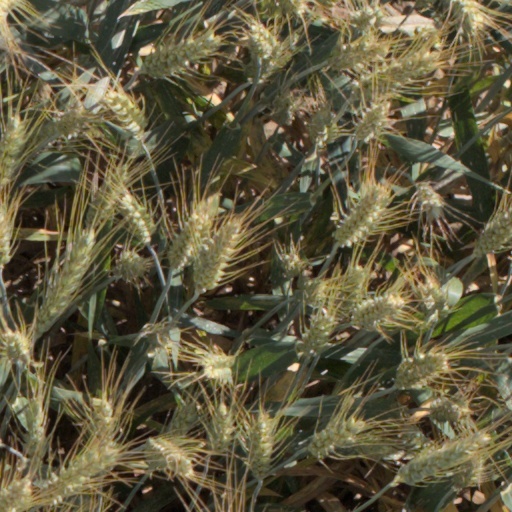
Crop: wheat